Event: Nepal Earthquake
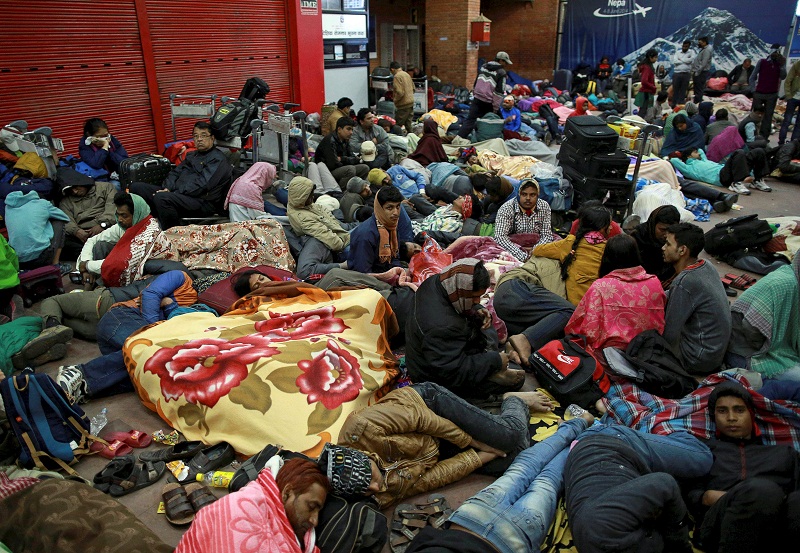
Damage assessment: no_damage